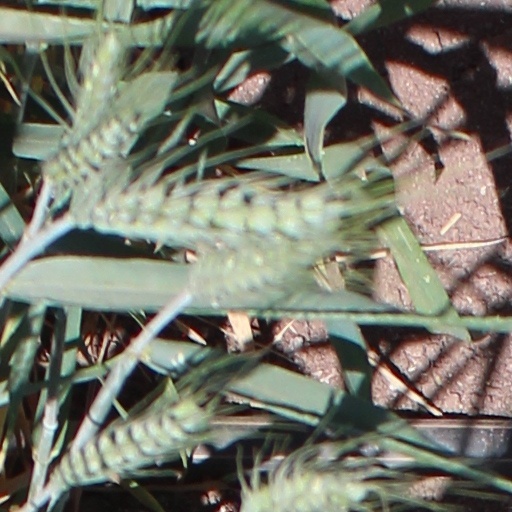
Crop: wheat